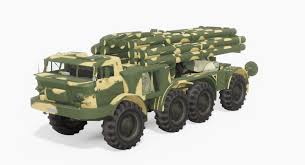
Label: Self Propelled Artillery